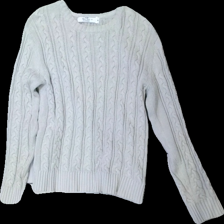
View: front
Type: Sweater
Category: Ladies
Brand: Not in the list
Brand text on label: Navy story
Colors: Grey
Material: 100% Cotton
Cut: Regular, C-collar
Size: M
Season: All
Price range: <50
Recommended usage: Recycle
Description: knitted sweater